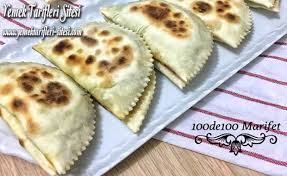
Yemek: gozleme